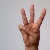
The image shows a hand gesture representing the letter 'W' in Indian Sign Language.